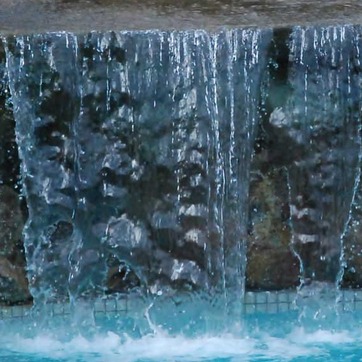
Material: water